Koolen (lake)

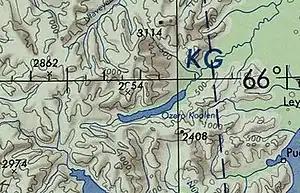
Koolen map section

Arctic char, least cisco and grayling are common in the waters of the lake.